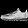
Label: Sneaker